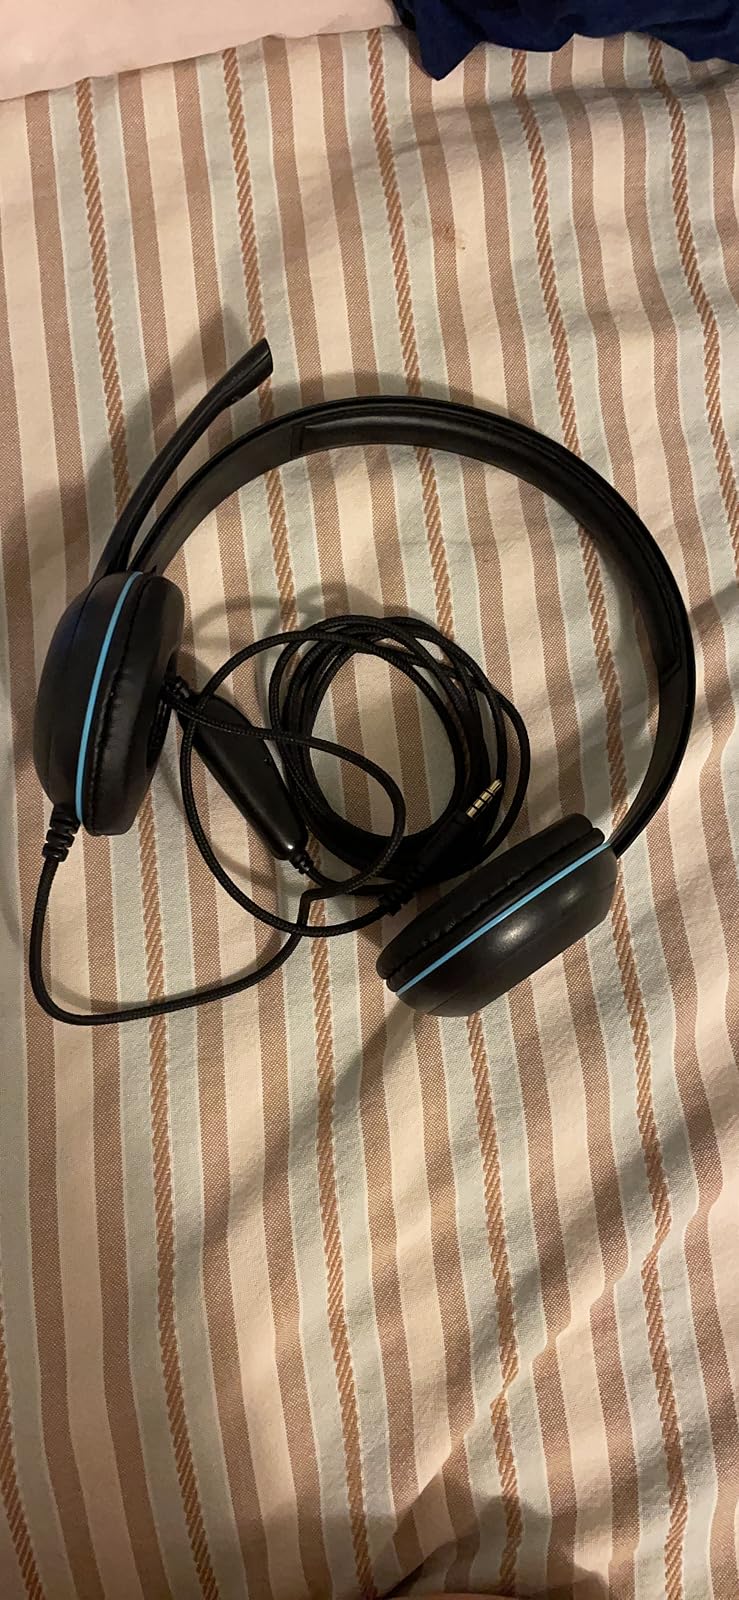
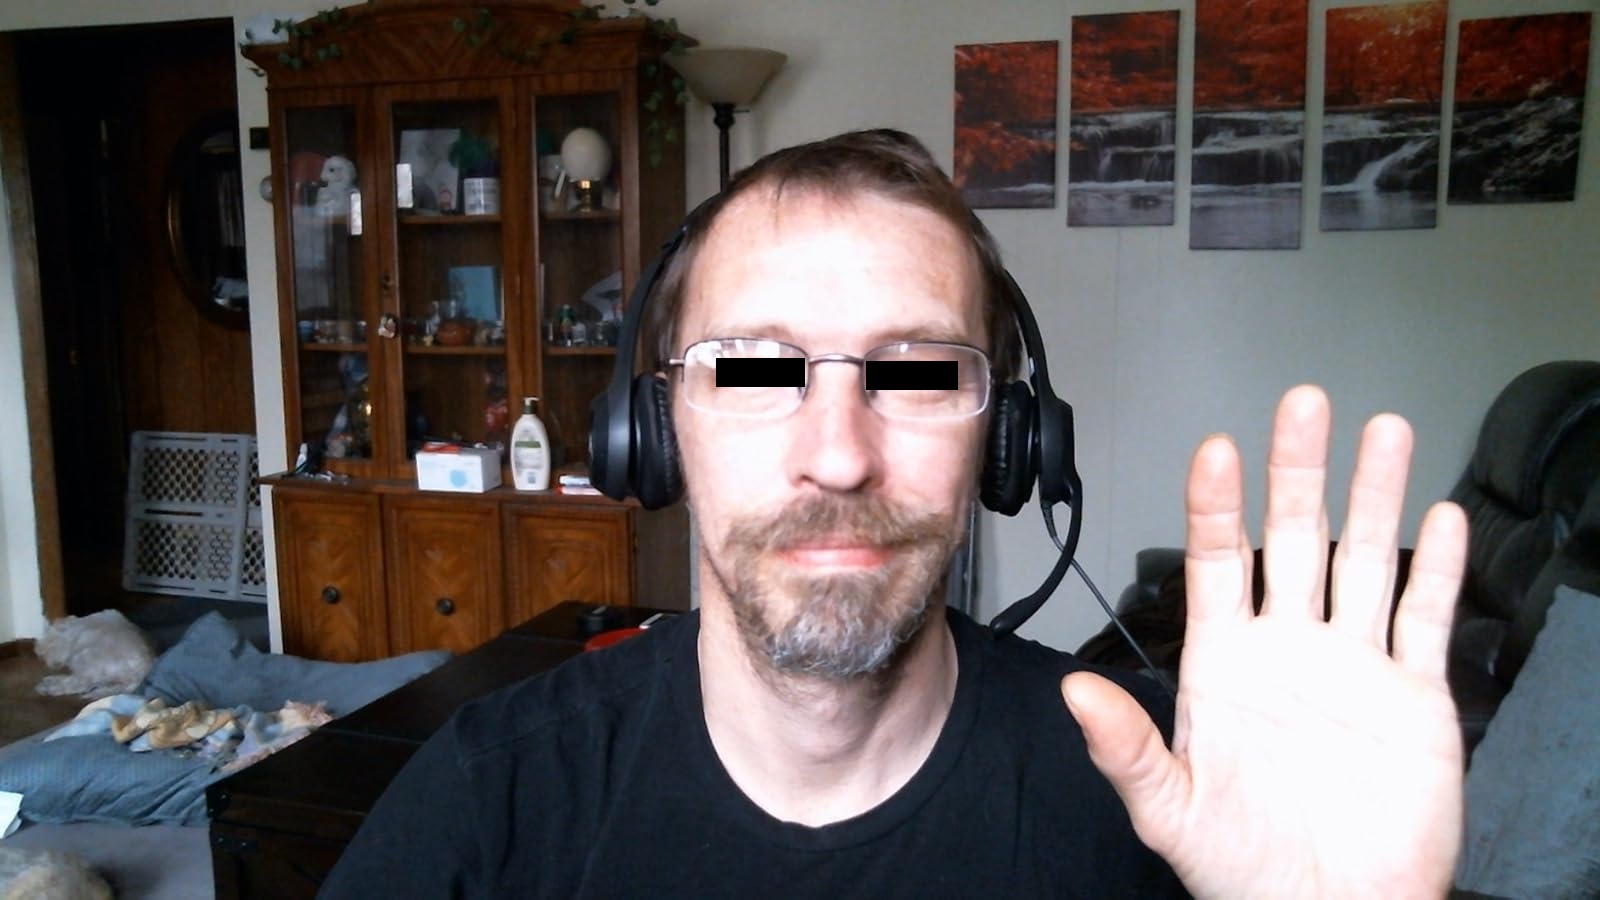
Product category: headphones
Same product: no